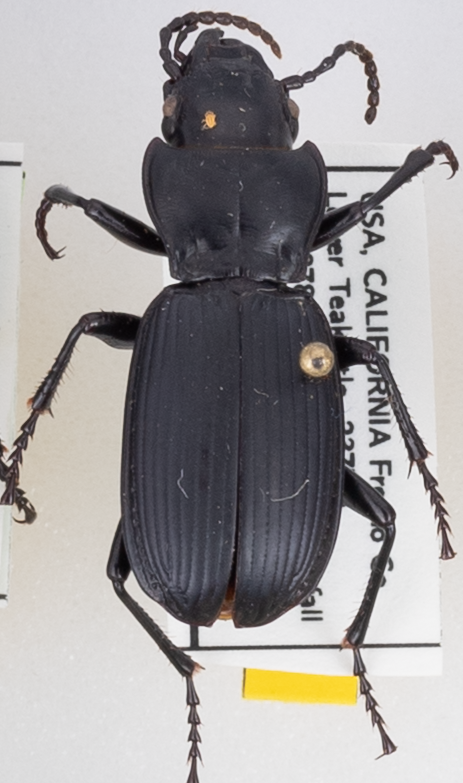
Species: Pterostichus lama
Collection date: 2021-07-06
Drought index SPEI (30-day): -1.514
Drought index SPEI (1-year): -2.09
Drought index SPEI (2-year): -2.09